History of UC Sampdoria

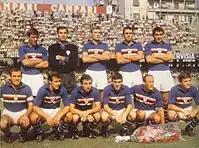
U.C. Sampdoria lineup for the 1966-67 season at the Luigi Ferraris Stadium in Genoa.

In the same year, Sampdoria faced Genoa for the first time, in the first historic Genoa derby. It was played in a packed stadium on November 3, 1946: the result was 3-0 for the "blucerchiati", with goals scored by Baldini, Fiorini and Frugali. In the return match, it was again Sampdoria that had the better of the match; 3-2 at the final whistle, with Bassetto's double and D'Alconzo's goal: Piacentini's own goal and Dalla Torre's goal were not enough for the "rossoblù".